De Havilland Comet

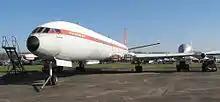
Comet 4C "Canopus" on display at the Bruntingthorpe Aerodrome in Leicestershire, England

In 1959, BOAC began shifting its Comets from transatlantic routes and released the Comet to associate companies, making the Comet 4's ascendancy as a premier airliner brief. Besides the 707 and DC-8, the introduction of the Vickers VC10 allowed competing aircraft to assume the high-speed, long-range passenger service role pioneered by the Comet. In 1960, as part of a government-backed consolidation of the British aerospace industry, de Havilland itself was acquired by Hawker Siddeley, within which it became a wholly owned division.